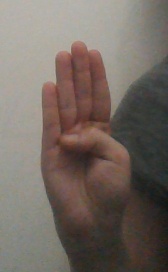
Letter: kaaf